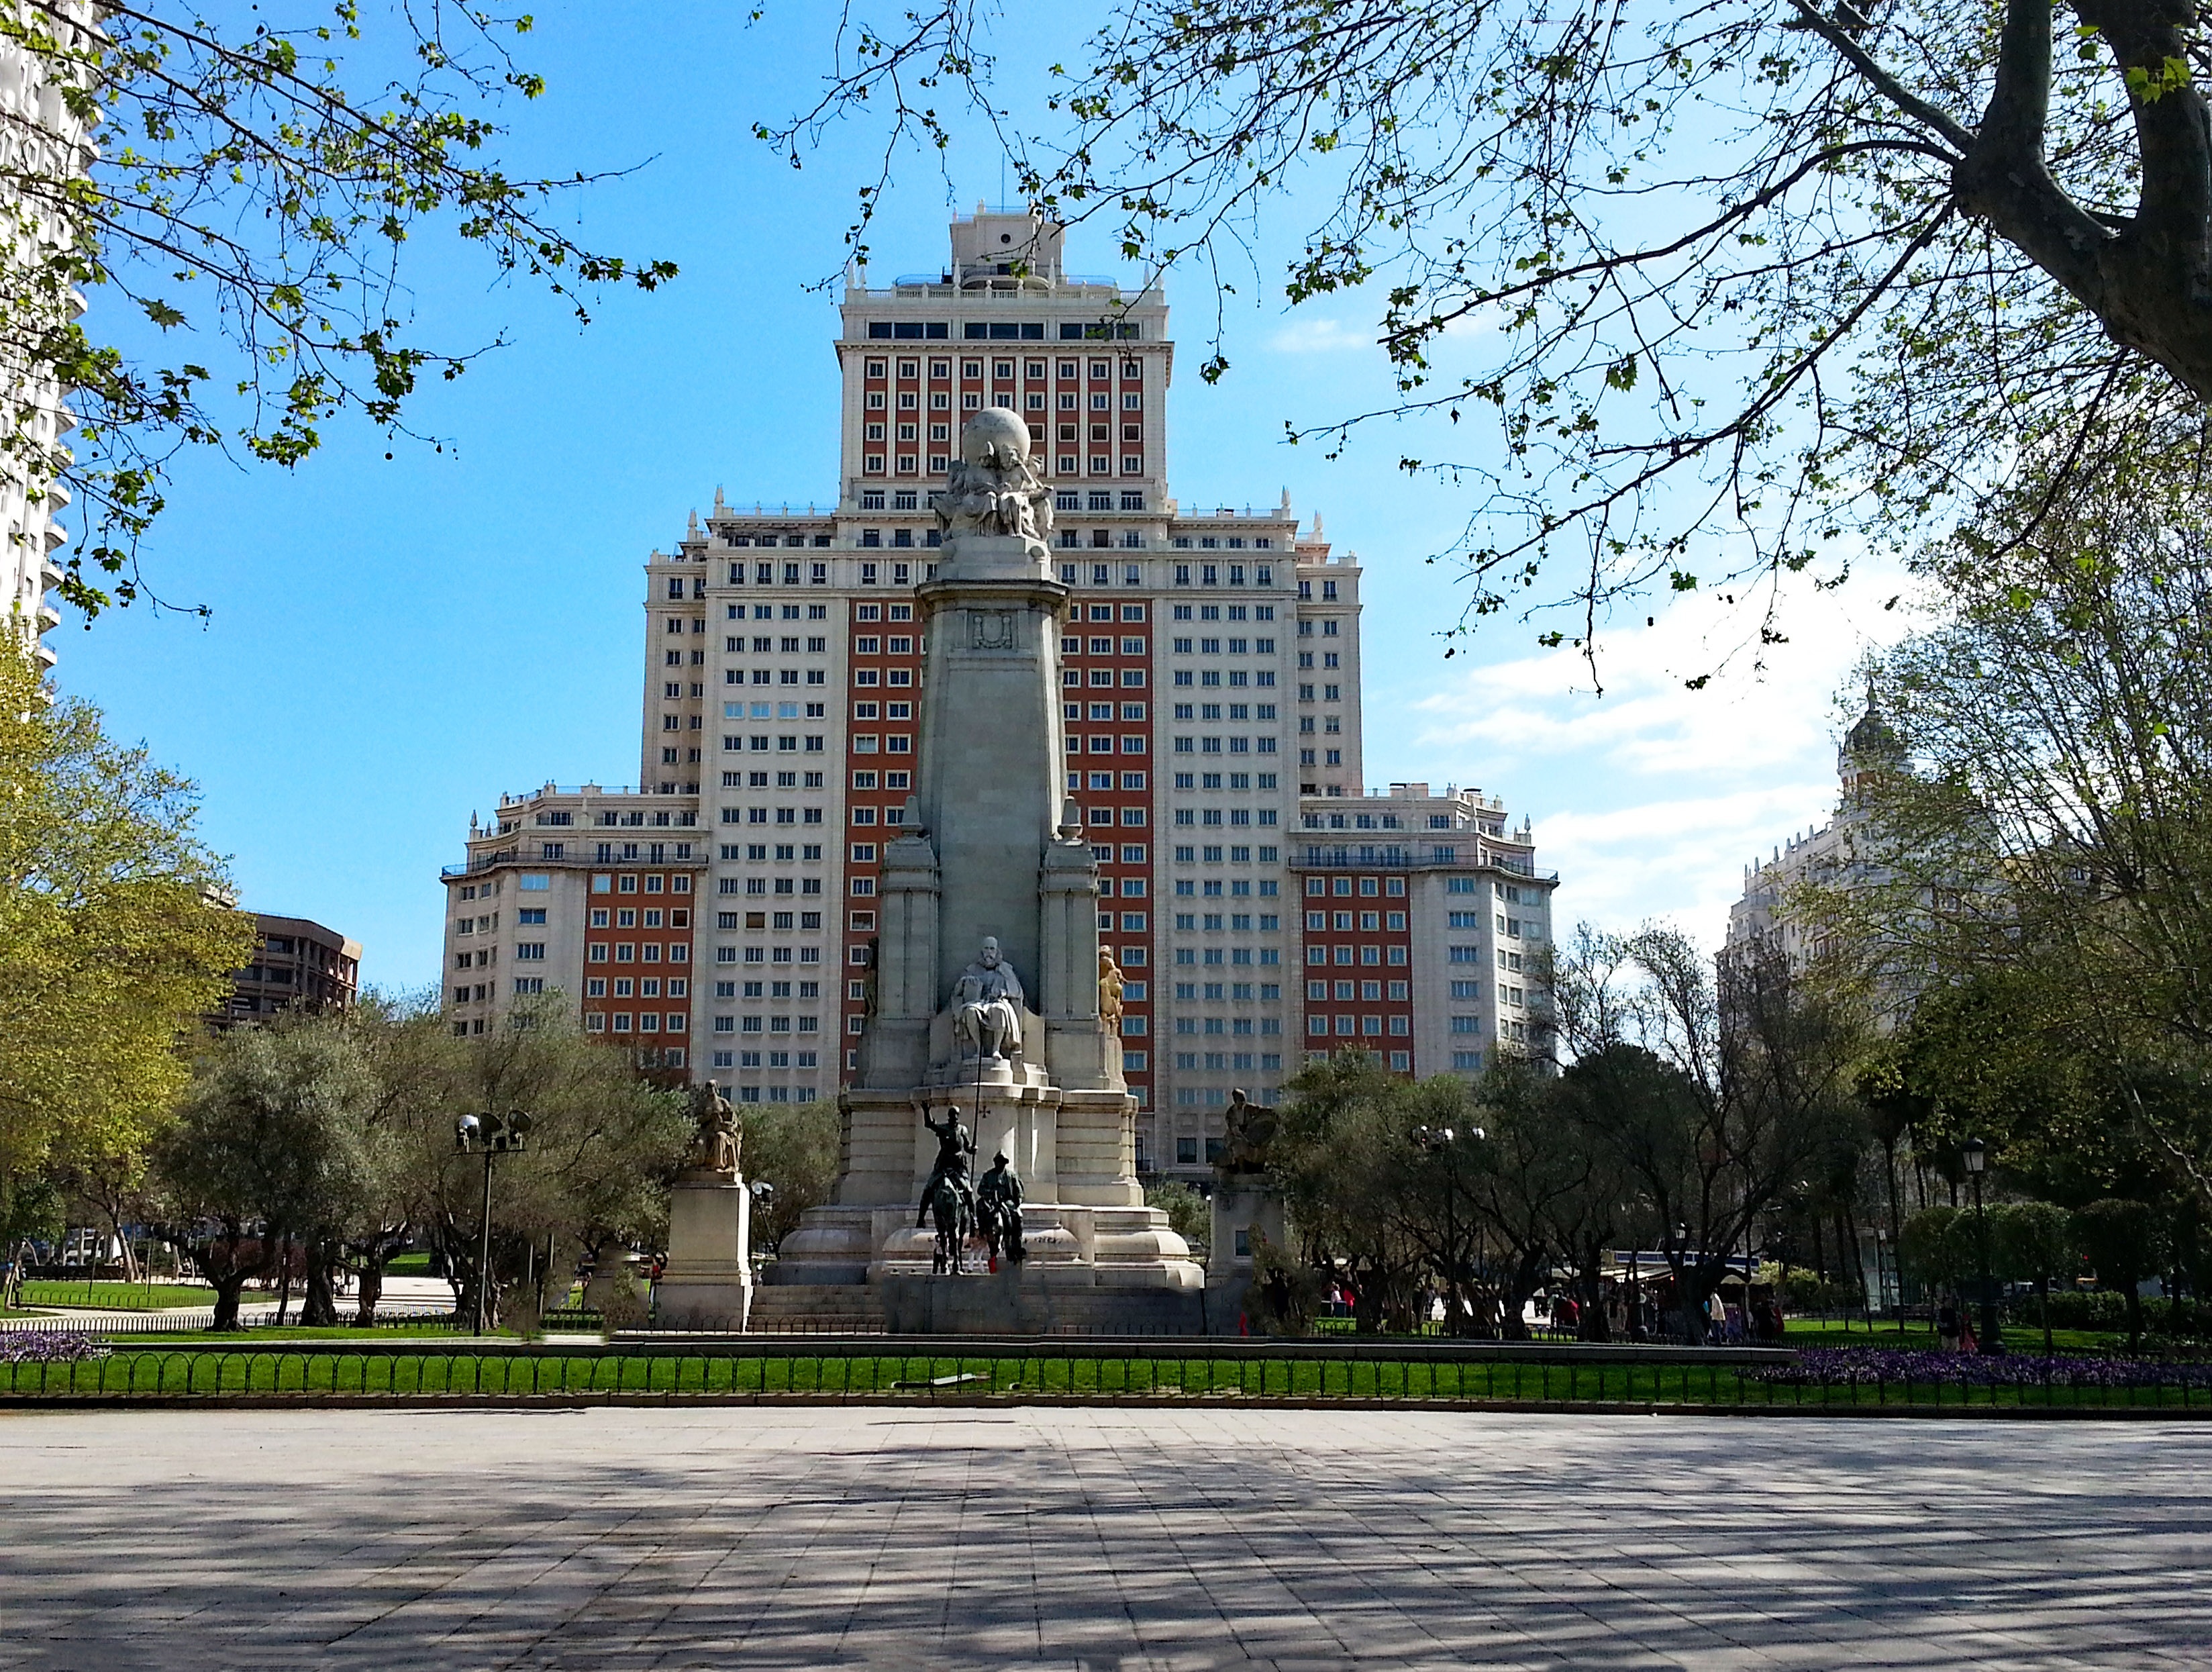
tree, skyline, building, chateau, city, skyscraper, cityscape, downtown, tower, plaza, park, landmark, tower block, places of interest, memorial, spain, madrid, culture, town square, estate, neighbourhood, plaza espana, urban area, residential area, human settlement